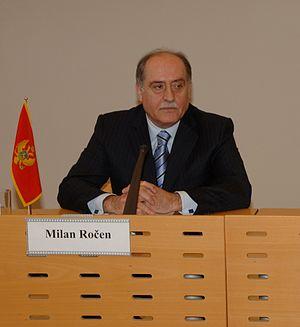
Milan Roćen, est un homme politique monténégrin. Ministre des Affaires étrangères entre le 10 novembre 2006 - 10 juillet 2012.